Novelty candidate

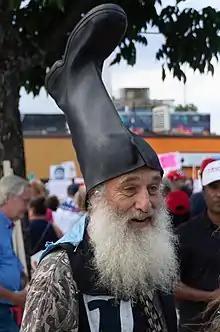
Vermin Supreme, one of the best known contemporary novelty candidates in the United States

A novelty candidate (also known as satirical candidate, parody candidate or joke candidate) is a person who runs for political office in an election as a form of satire or protest, without seriously expecting to win. Novelty candidates often (but need not) propose ridiculous policies, which are unreasonably specific and trivial, overwhelmingly unpopular or of other characteristics that make them ridiculous.